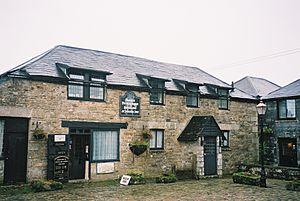
L'auberge de la Jamaïque est située sur Bodmin Moor en Cornouailles. Elle est connue pour avoir été le repaire de contrebandiers par le passé, mais elle est surtout connue pour être le théâtre du roman de Daphne du Maurier : L'Auberge de la Jamaïque.